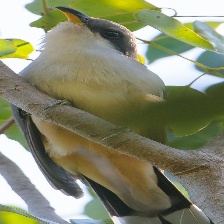
Species: MANGROVE CUCKOO
Scientific name: COCCYZUS MINOR